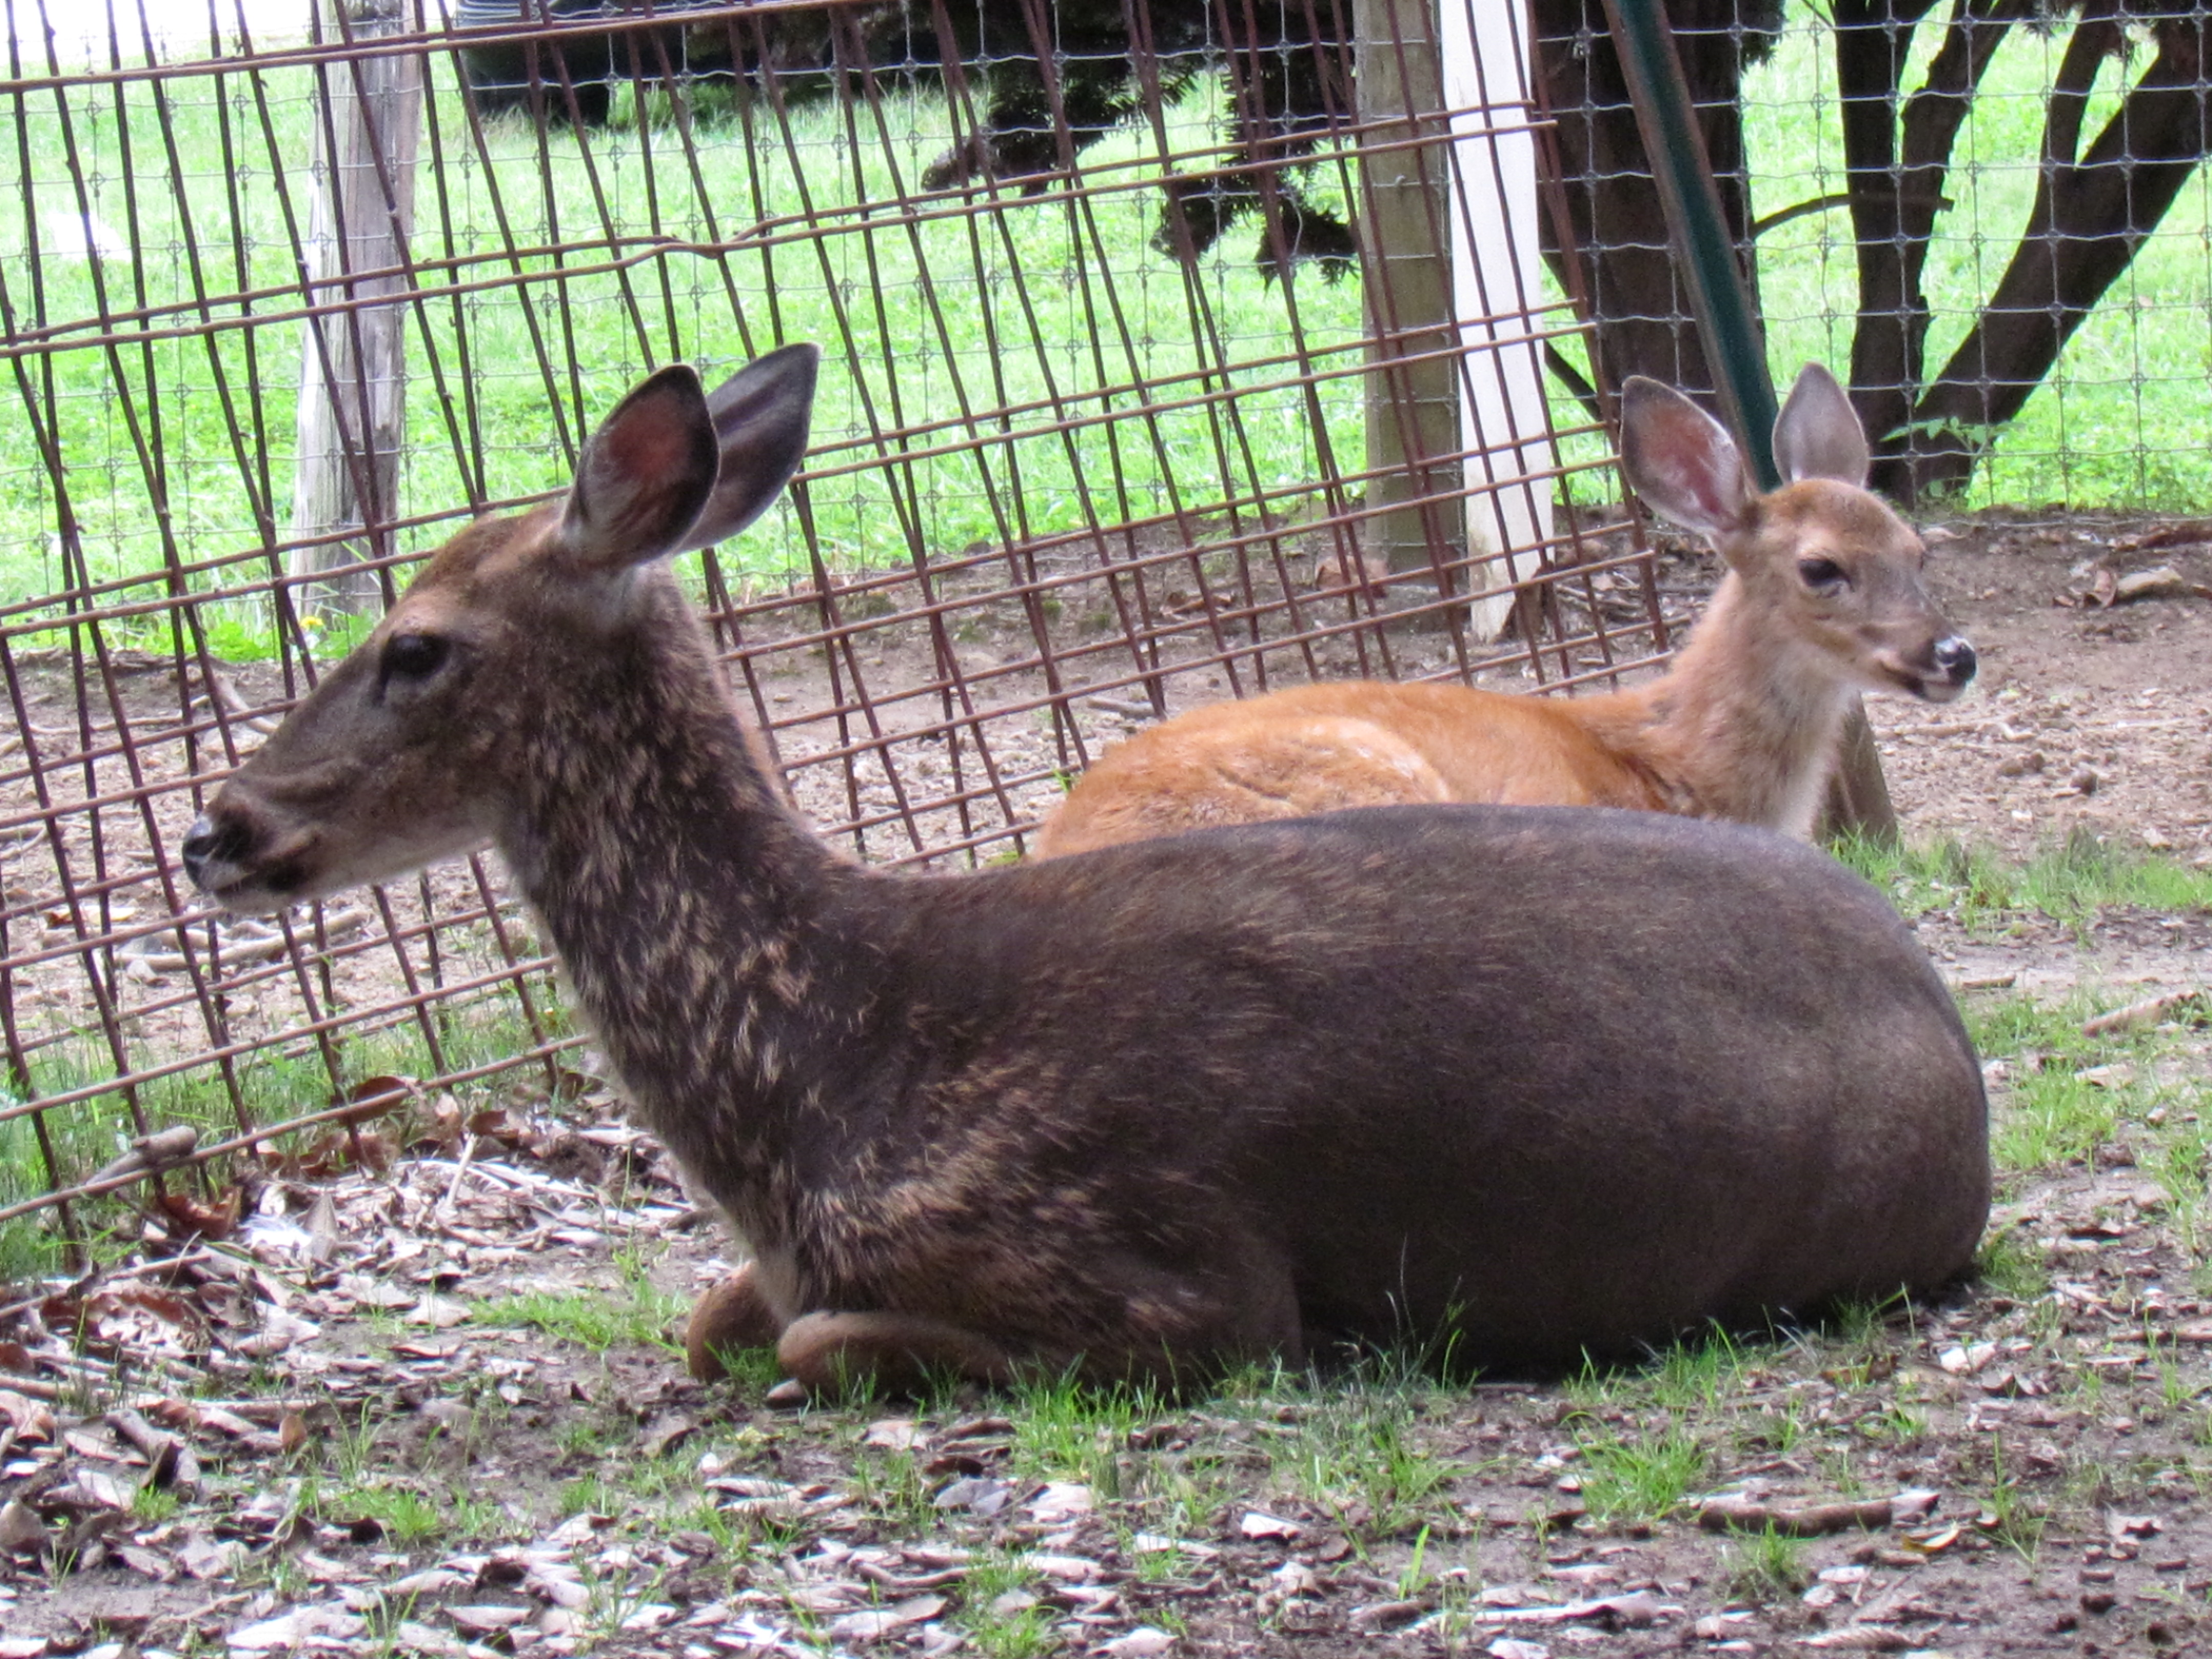
deer, fawn, mother, doe, baby, cute, sweet, brown, whitetail deer, vertebrate, mammal, wildlife, terrestrial animal, adaptation, musk deer, organism, zoo, grass, tree, plant, white tailed deer